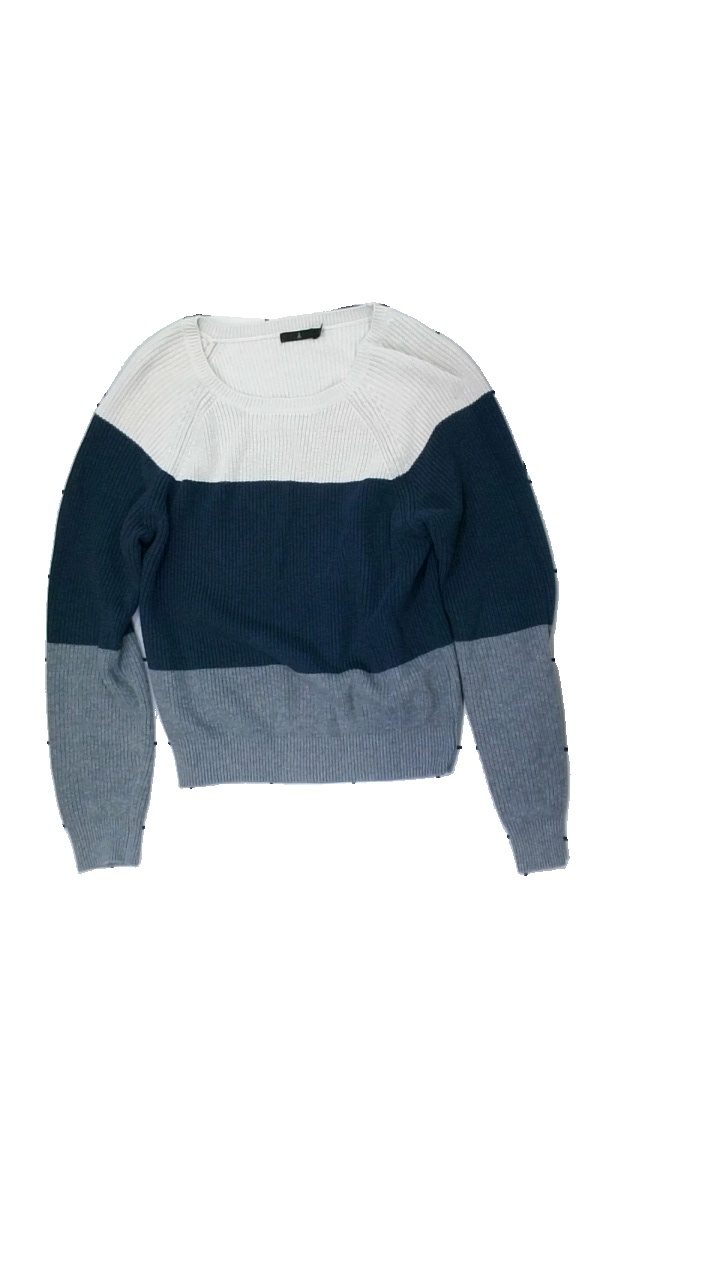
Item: Sweater (Men)
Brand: Åhlens
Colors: Blue, White, Grey
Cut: Regular
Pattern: Striped
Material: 59% acrylic 41% cotton
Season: All
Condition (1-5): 4
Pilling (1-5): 4
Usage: Reuse
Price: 50-100